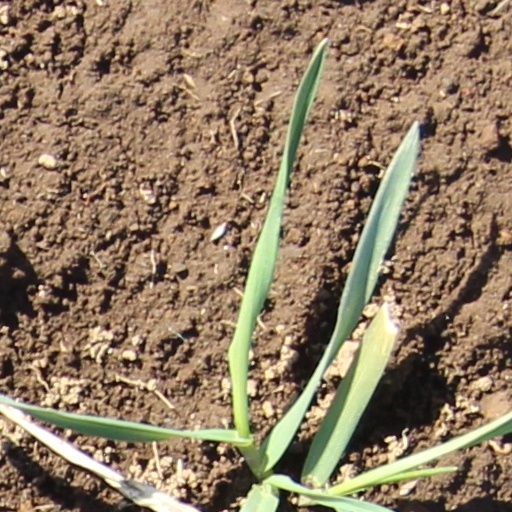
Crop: wheat